Monument Avenue

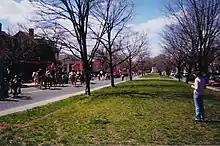
Confederate Parade on Monument Ave, Richmond, Virginia

The former capital of the Confederacy, Richmond became a central location of the Lost Cause of the Confederacy mythos. The Southern economy was largely devastated due to the war; former Confederates therefore held onto their pride and demanded respect. Monument Avenue was conceived during a site search for a memorial statue of General Robert E. Lee after Lee's death in 1870. Richmond citizens had been wanting to erect statues for three Virginians who had helped defend the city (two of whom were killed in the defense). City plans as early as 1887 show the proposed site, a circle of land, just past the end of West Franklin Street, a premier uptown residential avenue at the time. The land was owned by a wealthy Richmonder, Otway C. Allen. The plan for the statue included building a grand avenue extending west lined with trees along a central grassy median, in accordance with the “City Beautiful” style of urban planning and civic design during this time. The plan shows building plots which Allen intended to sell to developers and those wishing to build houses on the new grand avenue.